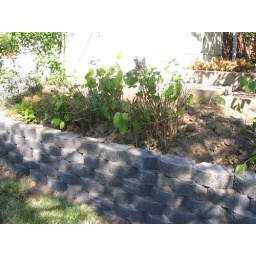
New rock wall in back V